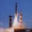
Label: rocket